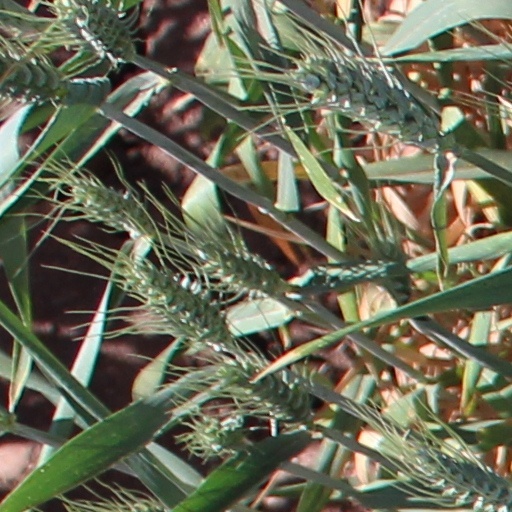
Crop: wheat